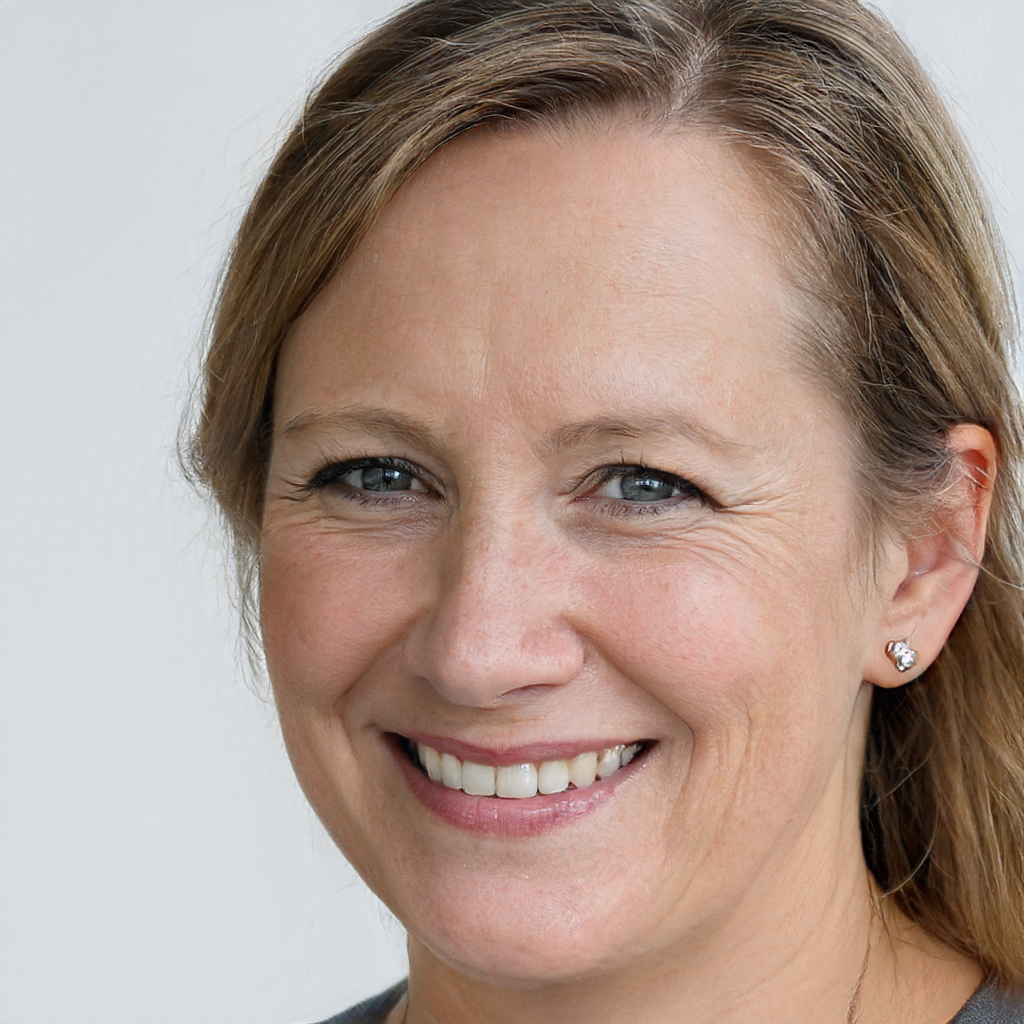
Portrait style: Real Portrait